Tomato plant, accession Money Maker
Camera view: horizontal (90 deg, fisheye); turntable rotation: 210 degrees
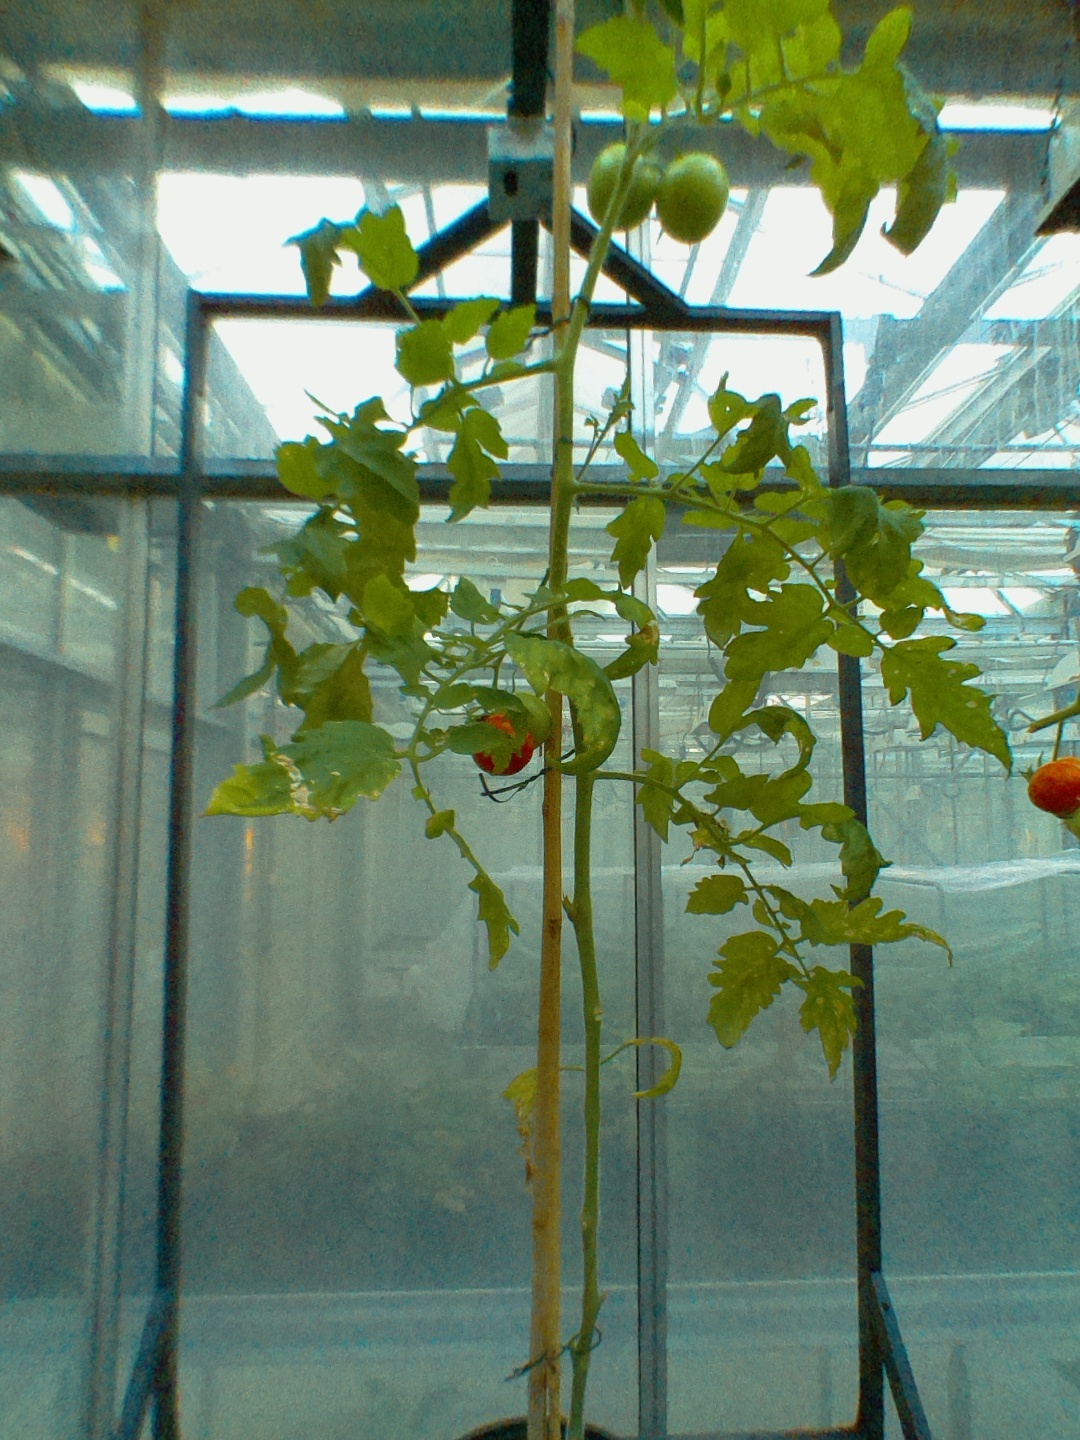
BBCH growth stage 82: 20%-30% of fruits show typical fully ripe color